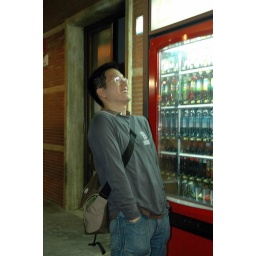
Having a chuckle by the vending machine at the train station with my five million dollar home